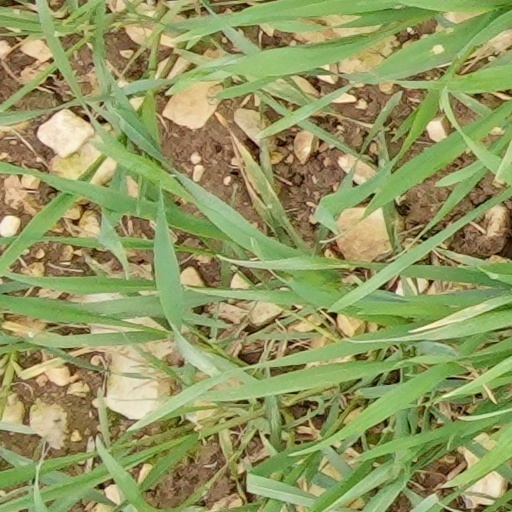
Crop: wheat